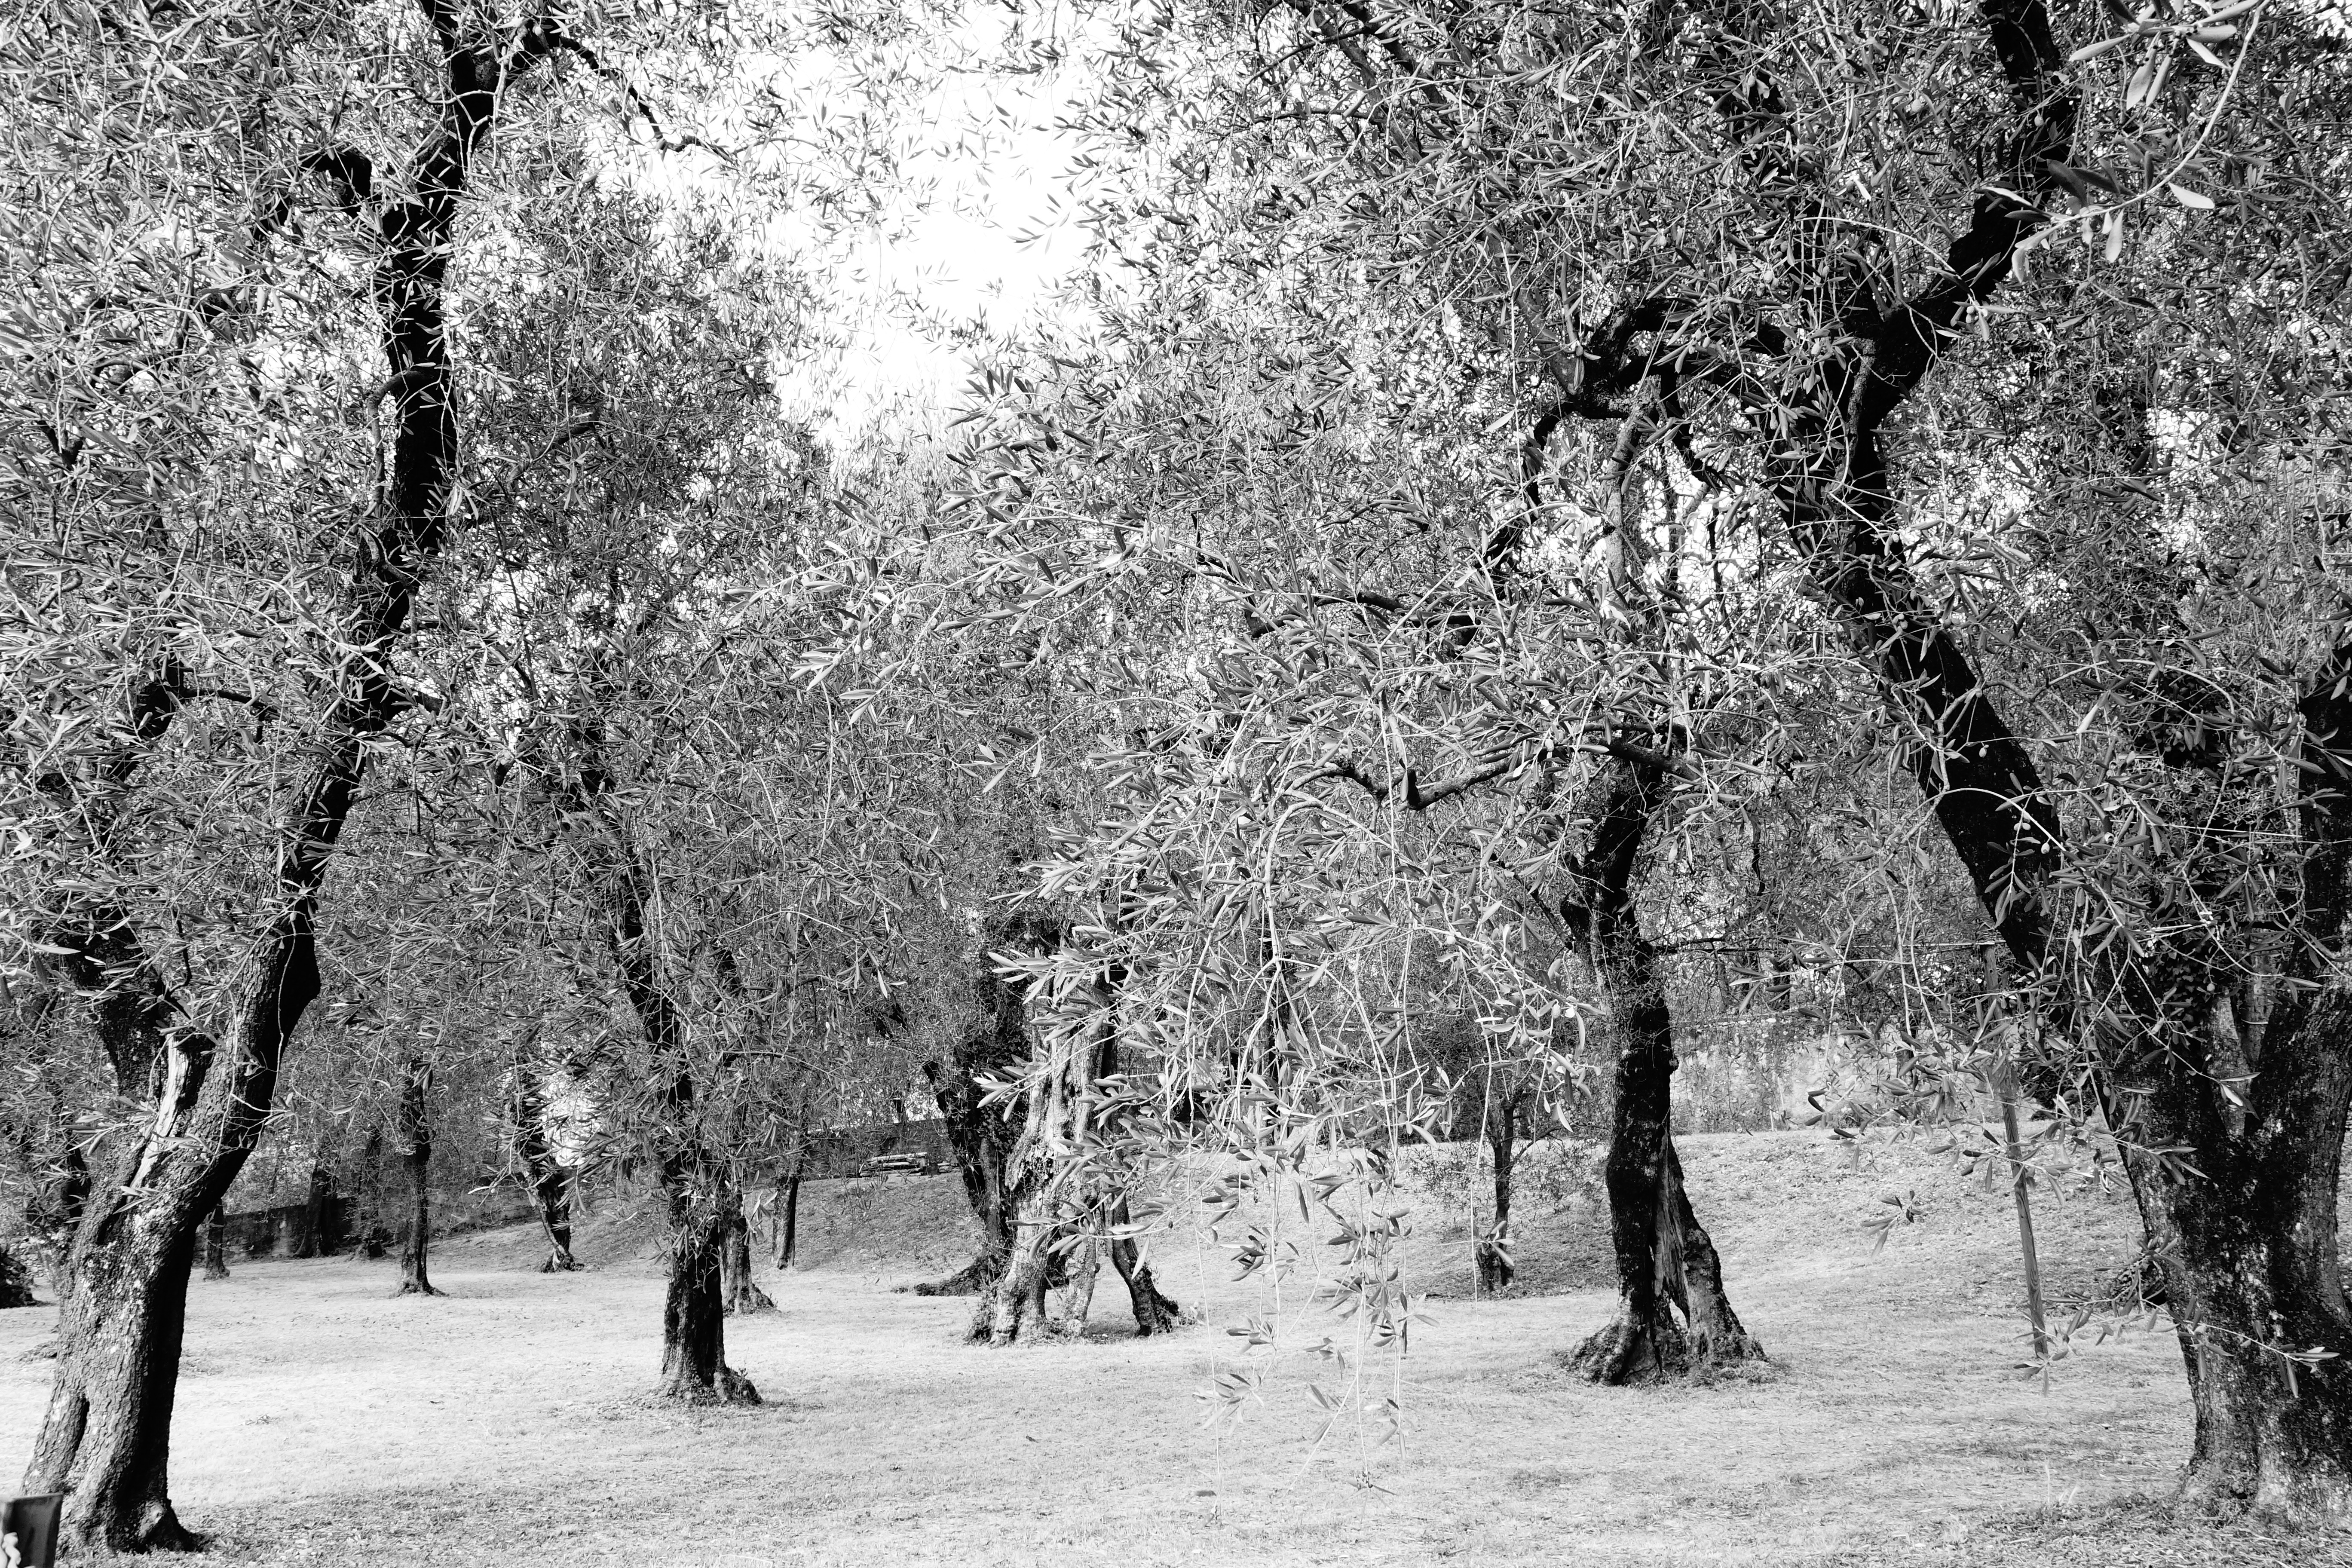
tree, forest, branch, snow, winter, black and white, plant, flower, spring, weather, monochrome, season, woodland, monochrome photography, atmospheric phenomenon, woody plant